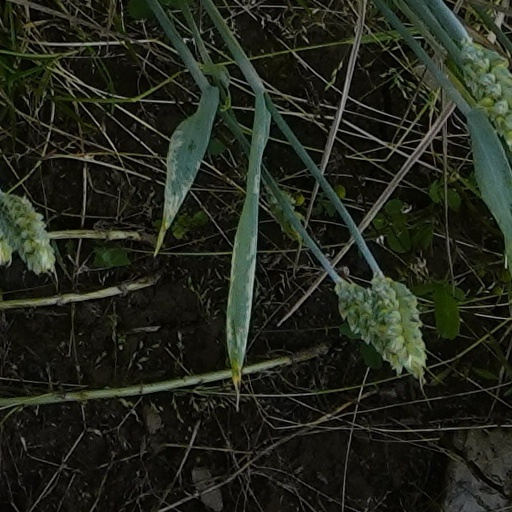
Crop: wheat